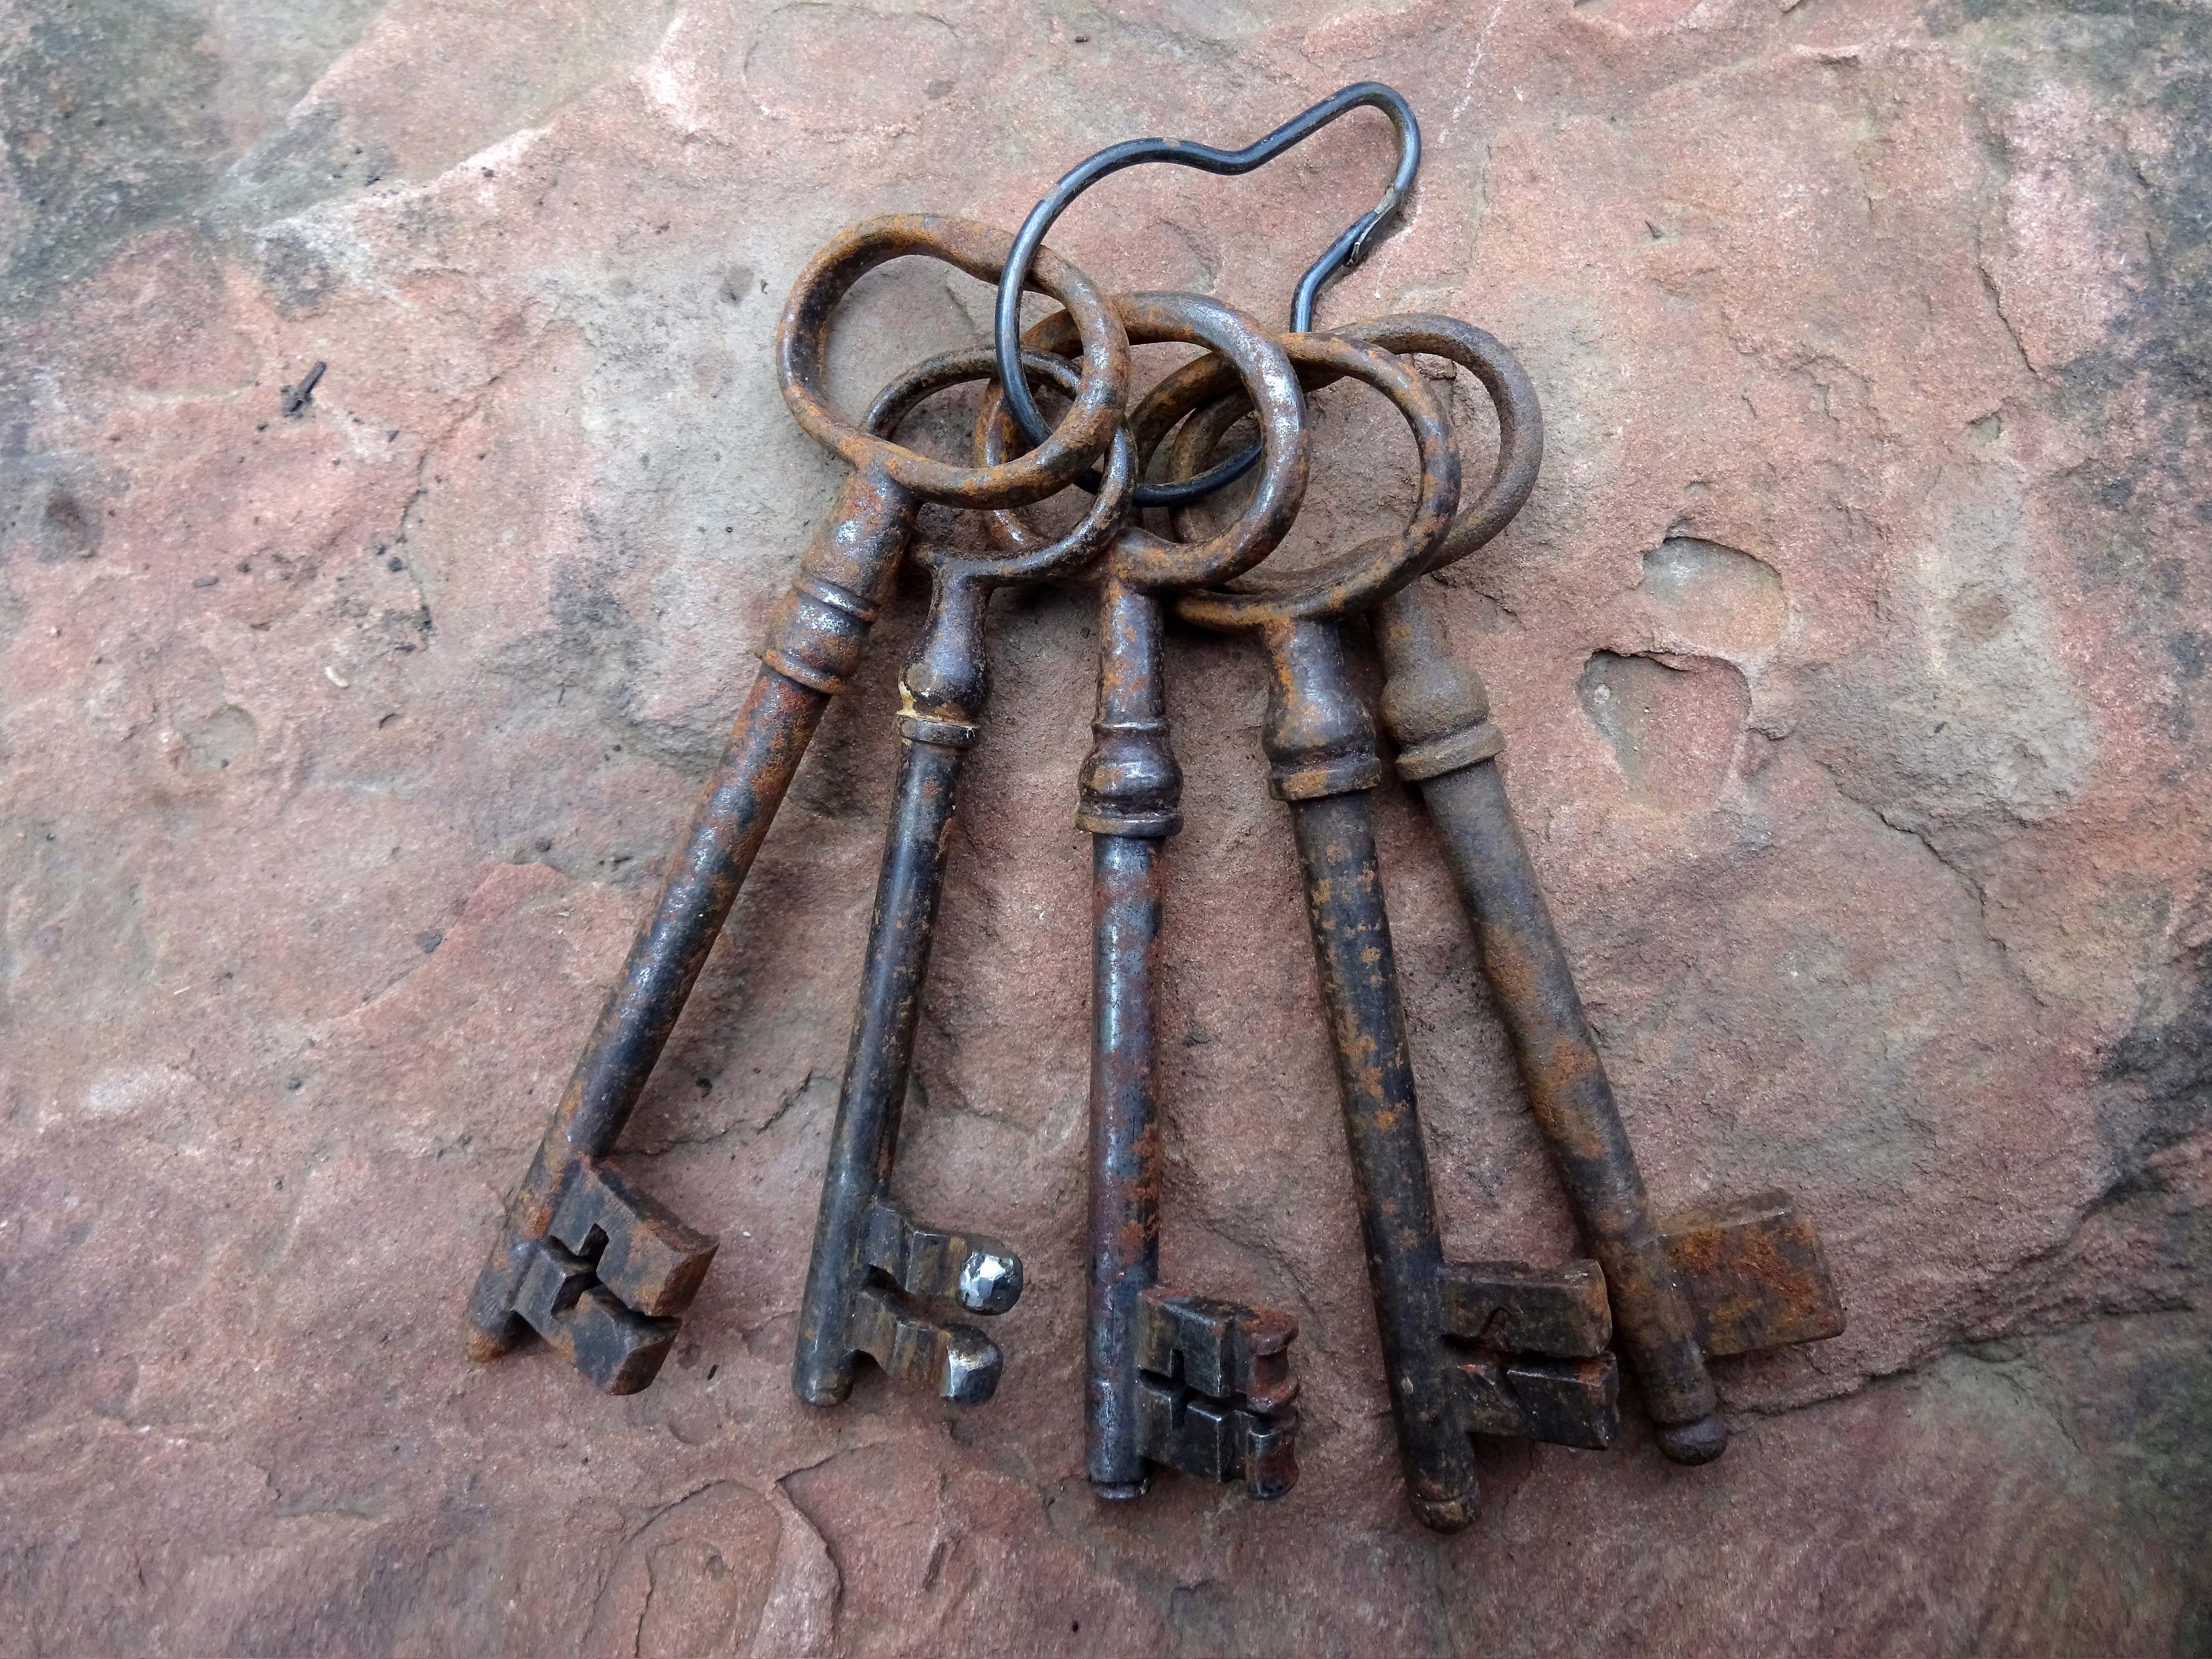
key, keys, key ring, historical, old, five, metal, rust, wood, fashion accessory